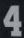
Number: 4